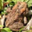
Label: frog